Li Jiqian

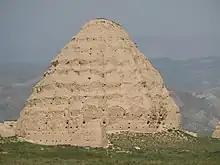
Mausoleum of Li Jiqian (Yuling 裕陵)

Li Jiqian (963–1004), occasionally also known by his Song-bestowed name of Zhao Baoji (趙保吉), was a Tangut leader and progenitor of China's Western Xia dynasty. He resisted the Song dynasty and organized a rebellion in 984. He also created a successful alliance with the Liao dynasty for military support. Li Jiqian arranged a peace agreement with the Song emperor, but violated the treaty himself. To avoid costly military campaigns, Emperor Zhenzong of Song made Li Jiqian the "jiedushi" of Dingnan (定難節度使), and recognized Li Jiqian's new autonomous rule. He supported the construction of irrigation canals that were crucial for the development of agriculture in the arid areas of northwestern China, especially around the capital Xingqing (modern Yinchuan).